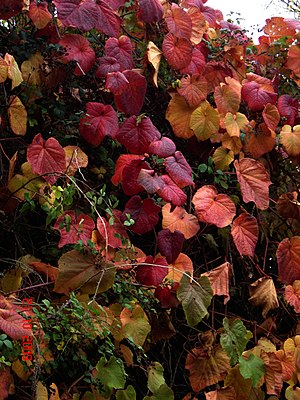
Japansk vin / Galleri
Vækstform.
Japansk vin eller pragtvin, også skrevet Pragt-Vin, er en kraftigtvoksende, løvfældende klatreplante. grenene har brun marv. Frugterne smager bittert, men de er meget eftertragtet af drosselfugle. Der presses en olie af frøene, og bærrene kan bruges til vinfremstilling.